Guitar Wolf

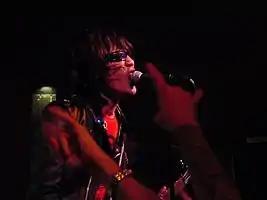
Seiji of Guitar Wolf performing in 2005

Guitar Wolf (Japanese: ) is a Japanese garage rock power trio founded in Tokyo in 1987. They coined the phrase "jet rock 'n' roll", which they use to describe their musical style. The band is signed to Sony Music Japan's Ki/oon Records division.